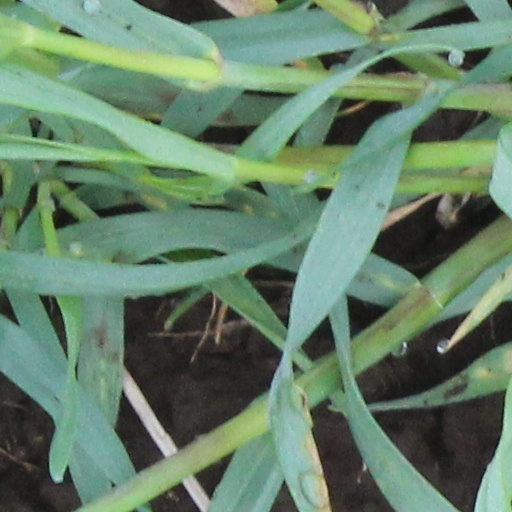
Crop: wheat